Vuk Karadžić

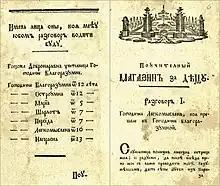
Example of pre-reform spelling in a school book from 1787.

During the latter part of the eighteenth- and the beginning of the nineteenth century, most nations in Western and Eastern Europe underwent a period of language reforms with Germany's Johann Christoph Gottsched and Johann Christoph Adelung, Norway's Aasmund Olavsson Vinje, Ivar Aasen, and Knud Knudson, Sweden's Carl Gustaf af Leopold, Italy's Alessandro Manzoni, Spain's Andrés Bello, Greece's Adamantios Korais, Russia's Yakov Grot and others.